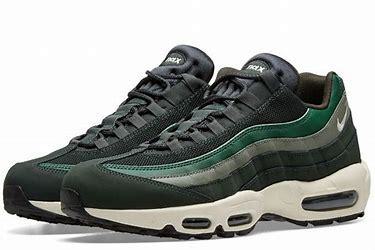
Brand: Nike
Model: Air Max 95 Essential